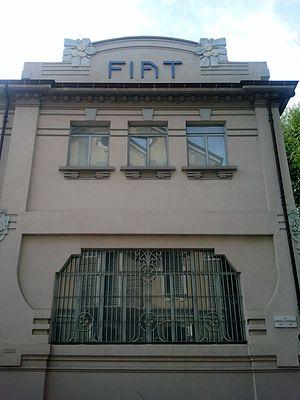
L'usine Fiat Corso Dante fut la première usine importante du constructeur automobile italien Fiat.